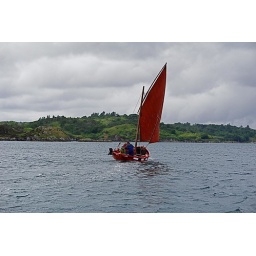
The last sail (only) powered boat to go from Ness to Sulasgeir (40 miles out in Atlantic) for the Guga.